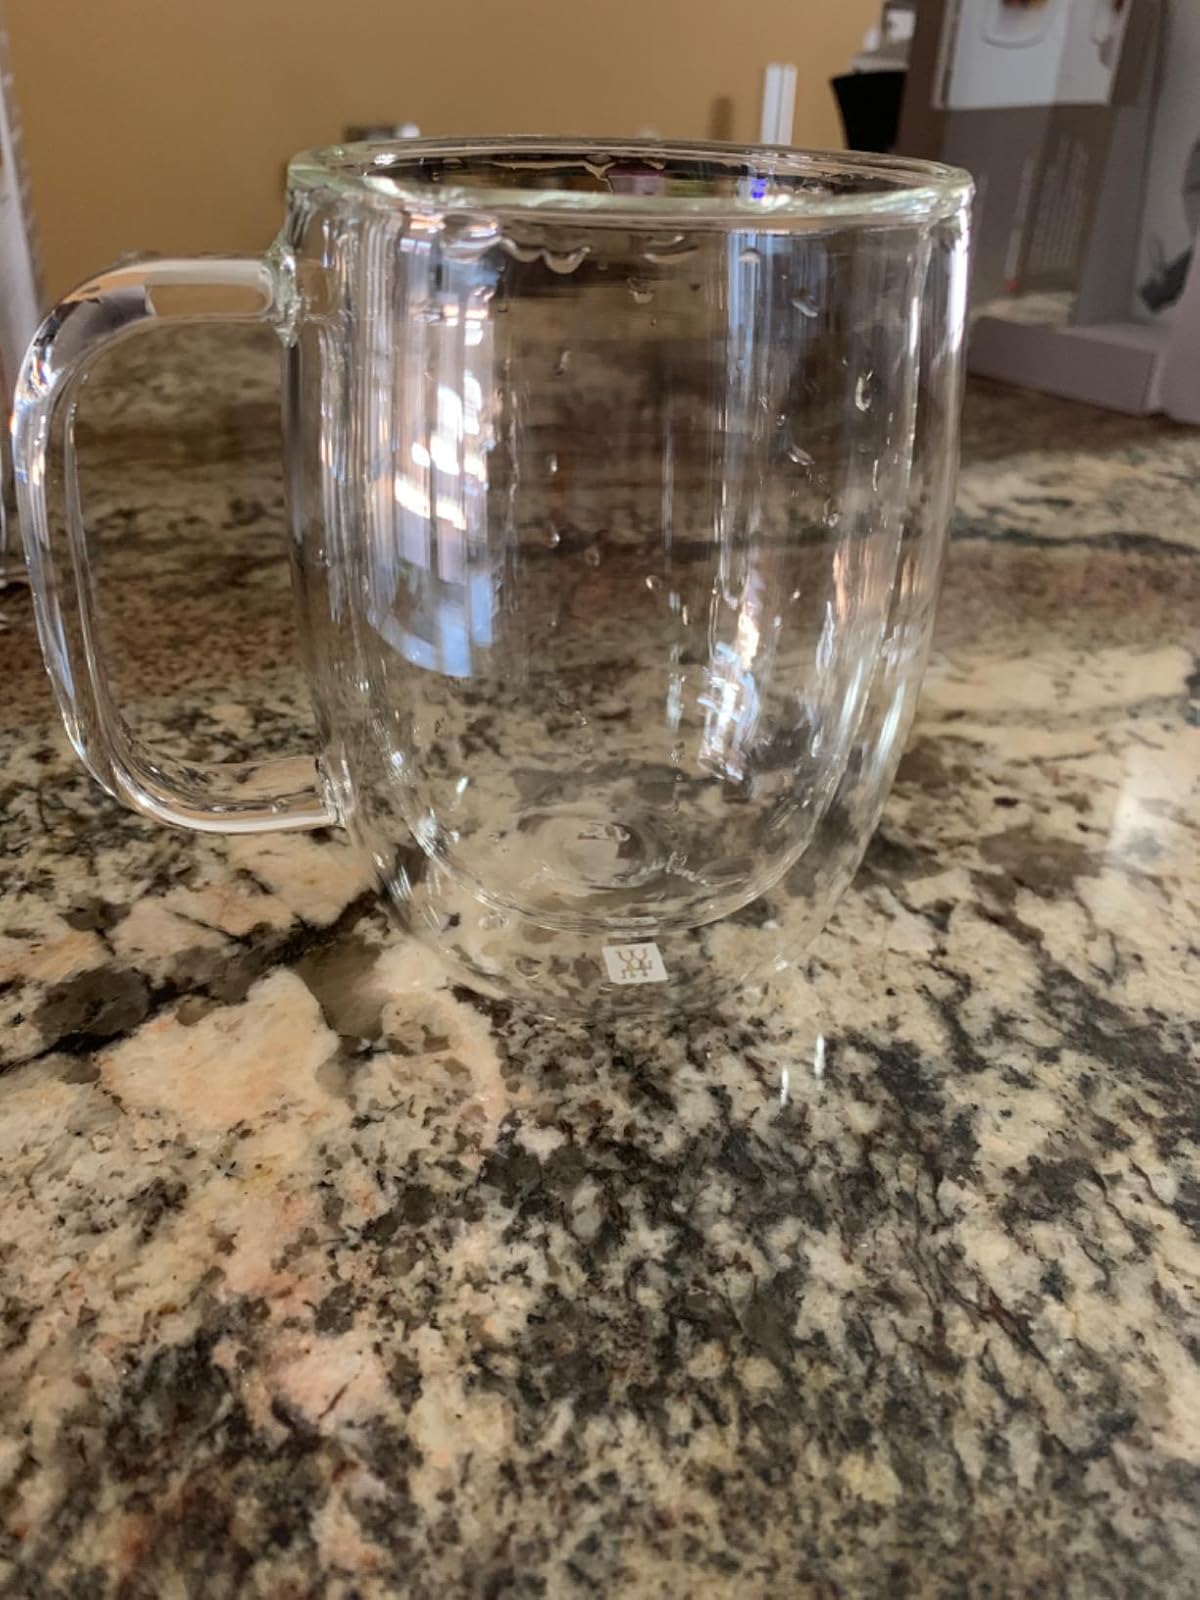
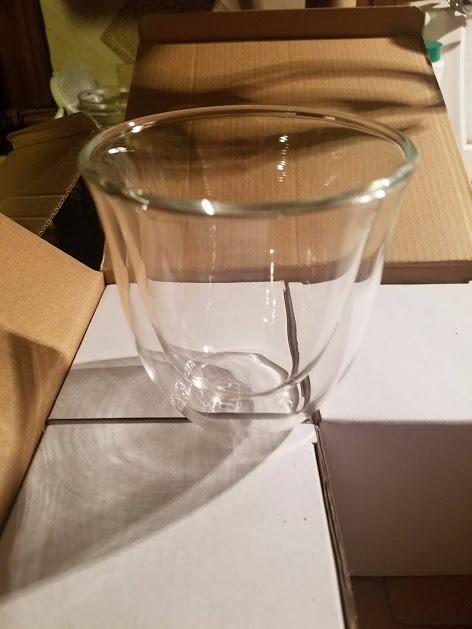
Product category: items_mug
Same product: no